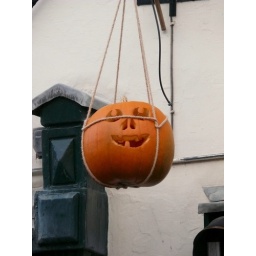
No flower baskets in Whitby